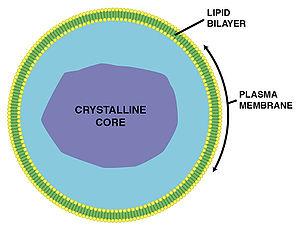
L'acatalasie ou acatalasémie est une maladie congénitale rare de transmission autosomique récessive, qui entraîne un trouble peroxysomal par déficit de l'enzyme catalase.
Un peroxysome est un organite cellulaire entouré par une membrane simple et ne contenant pas de matériel génétique ni de ribosomes. Contrairement à la mitochondrie ou au chloroplaste, toutes les protéines qui le constituent sont codées par des gènes nucléaires et proviennent du cytosol. Le peroxysome a été découvert en 1965 par Christian de Duve grâce à l'utilisation du microscope électronique et au perfectionnement des méthodes de fractionnement cellulaire.
Le cytoplasme désigne le contenu d'une cellule vivante et la région comprise entre la membrane plasmique et le noyau d'une cellule eucaryote, le noyau et le nucléoïde d'une cellule procaryote. En d'autres termes, le protoplasme délimité par la membrane plasmique est constitué du cytoplasme et du noyau chez les cellules eucaryotes, du cytoplasme et du nucléoïde pour les cellules procaryotes. Il est constitué d'environ 80 % d'eau et se définit comme une émulsion colloïdale à l'aspect granuleux constituée de cytosol, solution aqueuse de sels minéraux et de divers composés organiques qui, avec le cytosquelette, forme le hyaloplasme. Chez les eucaryotes, le cytoplasme comprend plusieurs organites comme les réticulum endoplasmiques, des vacuoles, des mitochondries ou des chloroplastes formant le morphoplasme, mais ne comprend pas le noyau. Il comprend également des ribosomes, qui ne sont pas considérés comme des organites. Chez les procaryotes, le cytoplasme englobe la totalité du matériel cellulaire contenu dans la membrane interne. Il ne contient pas d'organites mais des ribosomes, des substances de réserves, des plasmides et un chromosome circulaire.